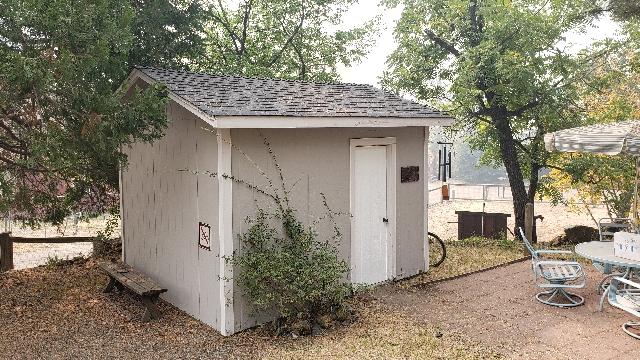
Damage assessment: no_damage